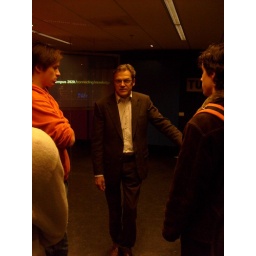
Een dag-excursie, georganiseerd door Cheops, in het (uiteindelijk niet zo) zonnige zuiden van Nederland: Eindhoven!